Sakaisuji-Hommachi Station

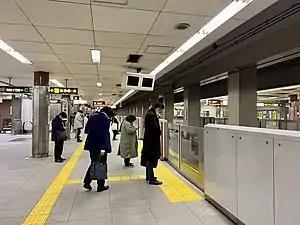
Platform 2 for the Sakaisuji Line

is a railway station on two lines of the Osaka Metro in Chūō-ku, Osaka, Japan.